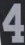
Number: 4